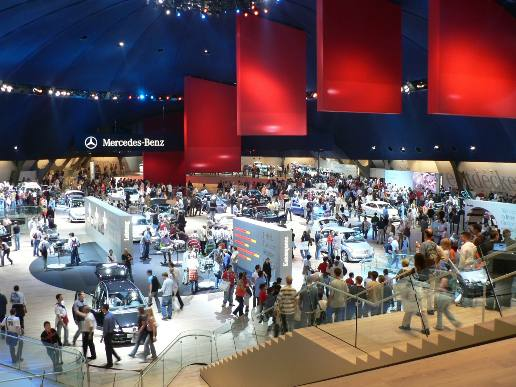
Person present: Yes